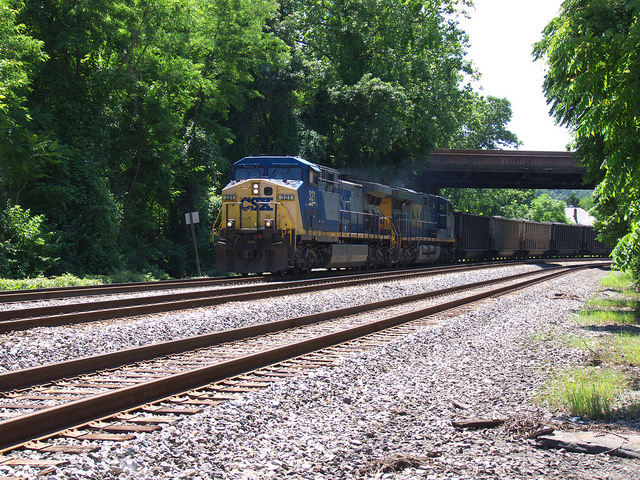
A large train goes on tracks under a bridge.

A blue and yellow locomotive is traveling down a train track.

A lone train is traveling down the train track

there is a blue and yellow train coming up the tracks

A train is following the laid out tracks.